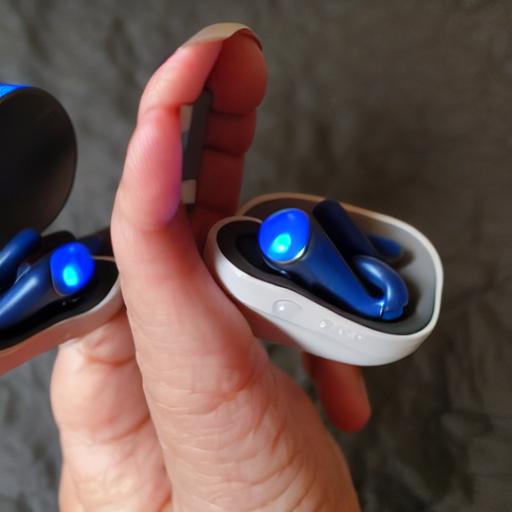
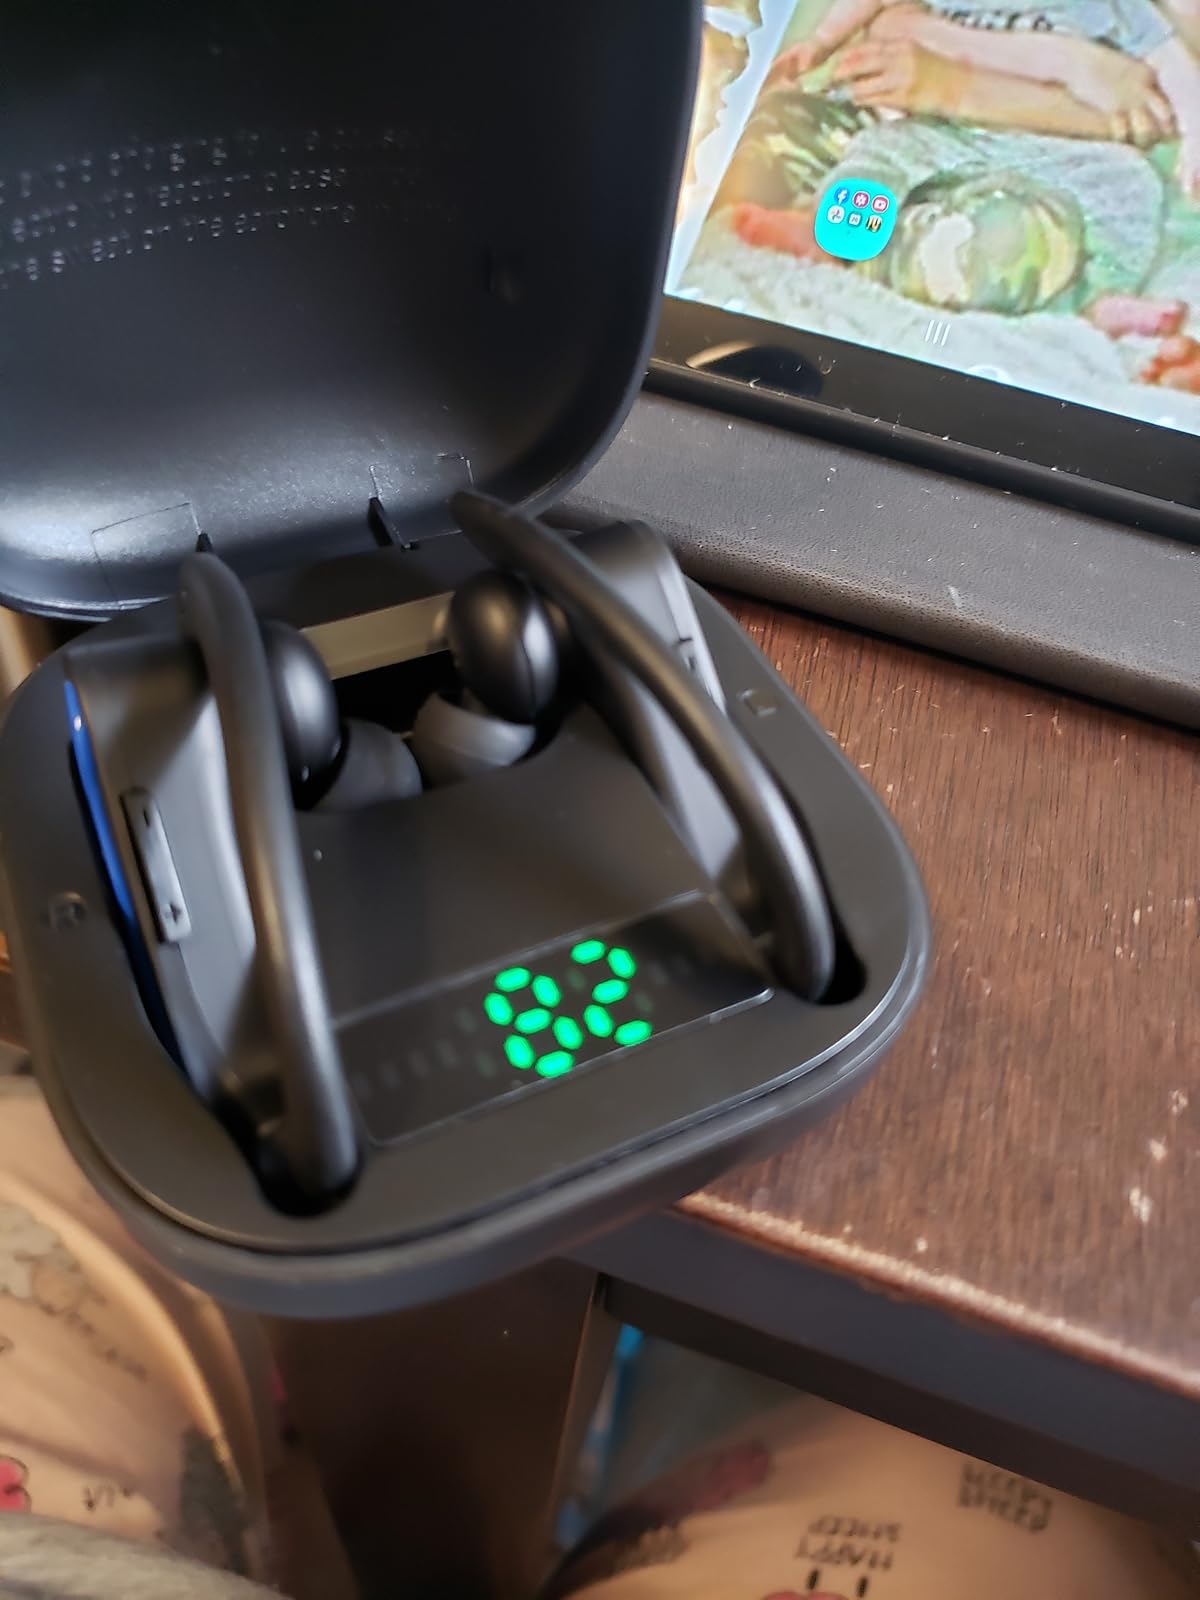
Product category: earbuds
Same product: no